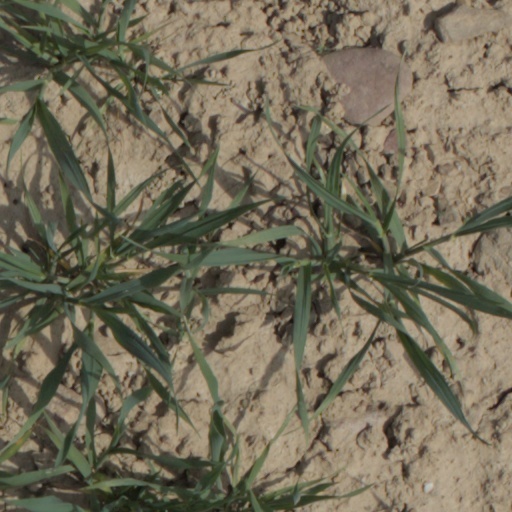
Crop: wheat